Yermenonville

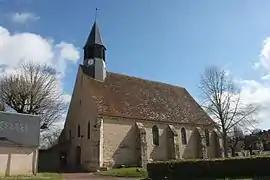
The church in Yermenonville

Yermenonville is a commune in the Eure-et-Loir department in northern France.